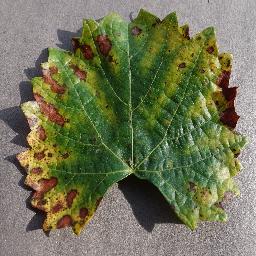
Label: Grape___Esca_(Black_Measles)